Norwegian Academy of Music

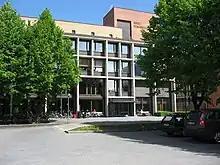
The Norwegian Academy of Music

The Norwegian Academy of Music (Norwegian: "Norges musikkhøgskole", NMH) is a university-level music conservatory located in Oslo, Norway, in the neighbourhood of Majorstuen, Frogner. It is the largest music academy in Norway and offers the country's highest level of music education. As a specialized university, it offers both undergraduate and postgraduate courses. Throughout the years the Academy has educated many of Norway's most renowned musicians.